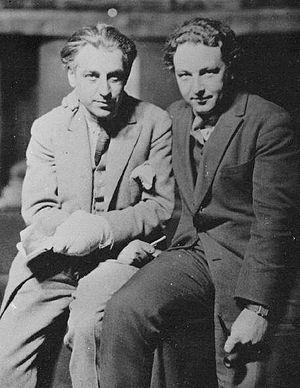
Arthur Honegger, né au Havre le 10 mars 1892 et mort à Paris le 27 novembre 1955, est un compositeur suisse.